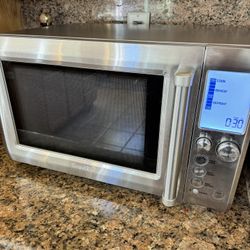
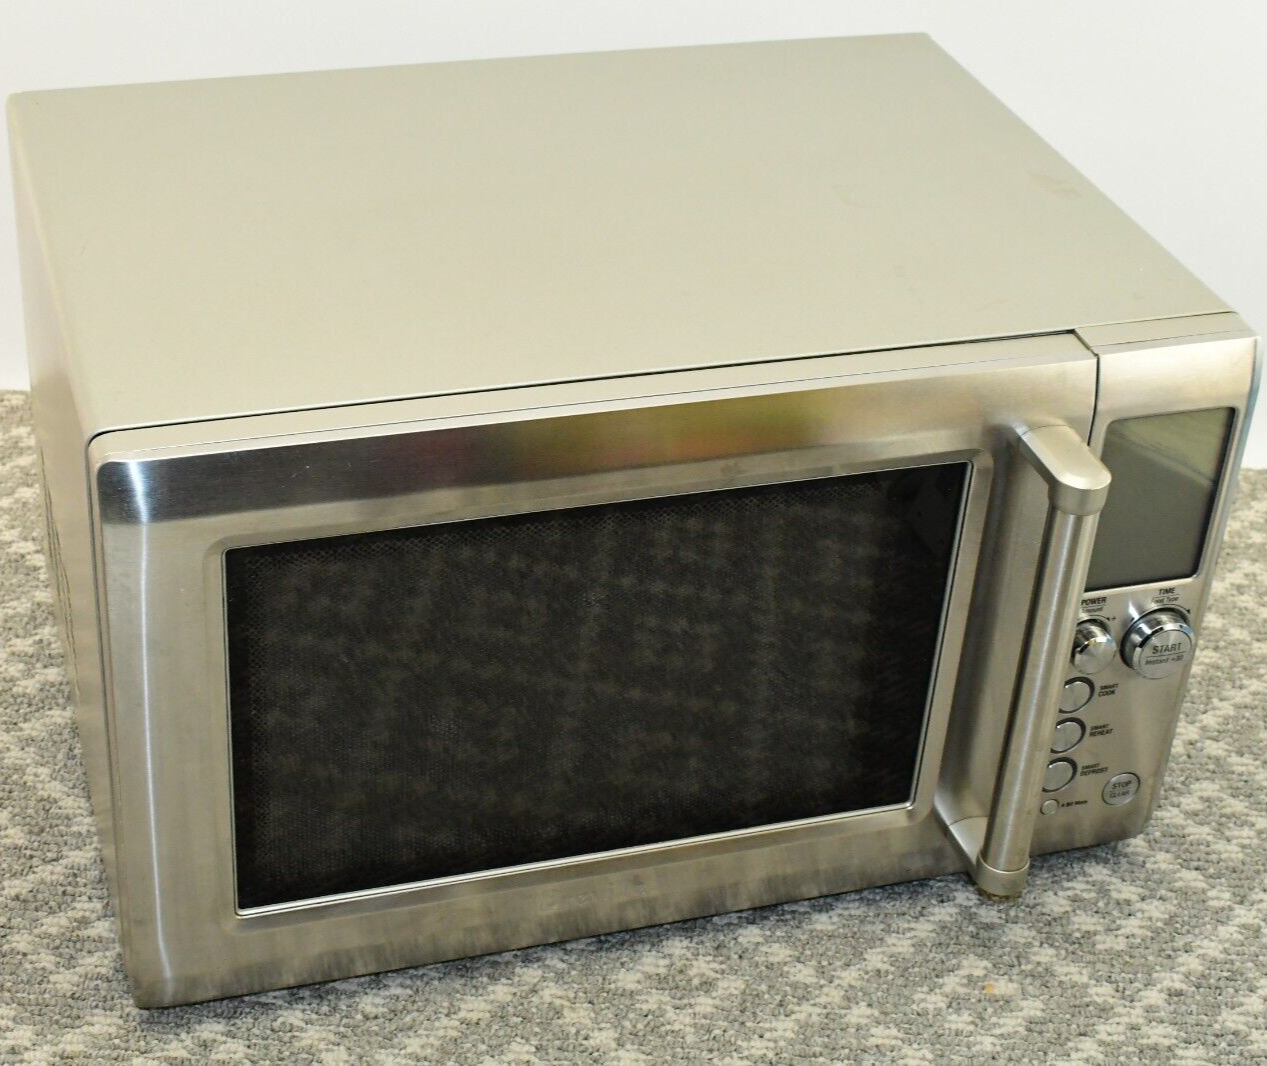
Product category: misc
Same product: yes